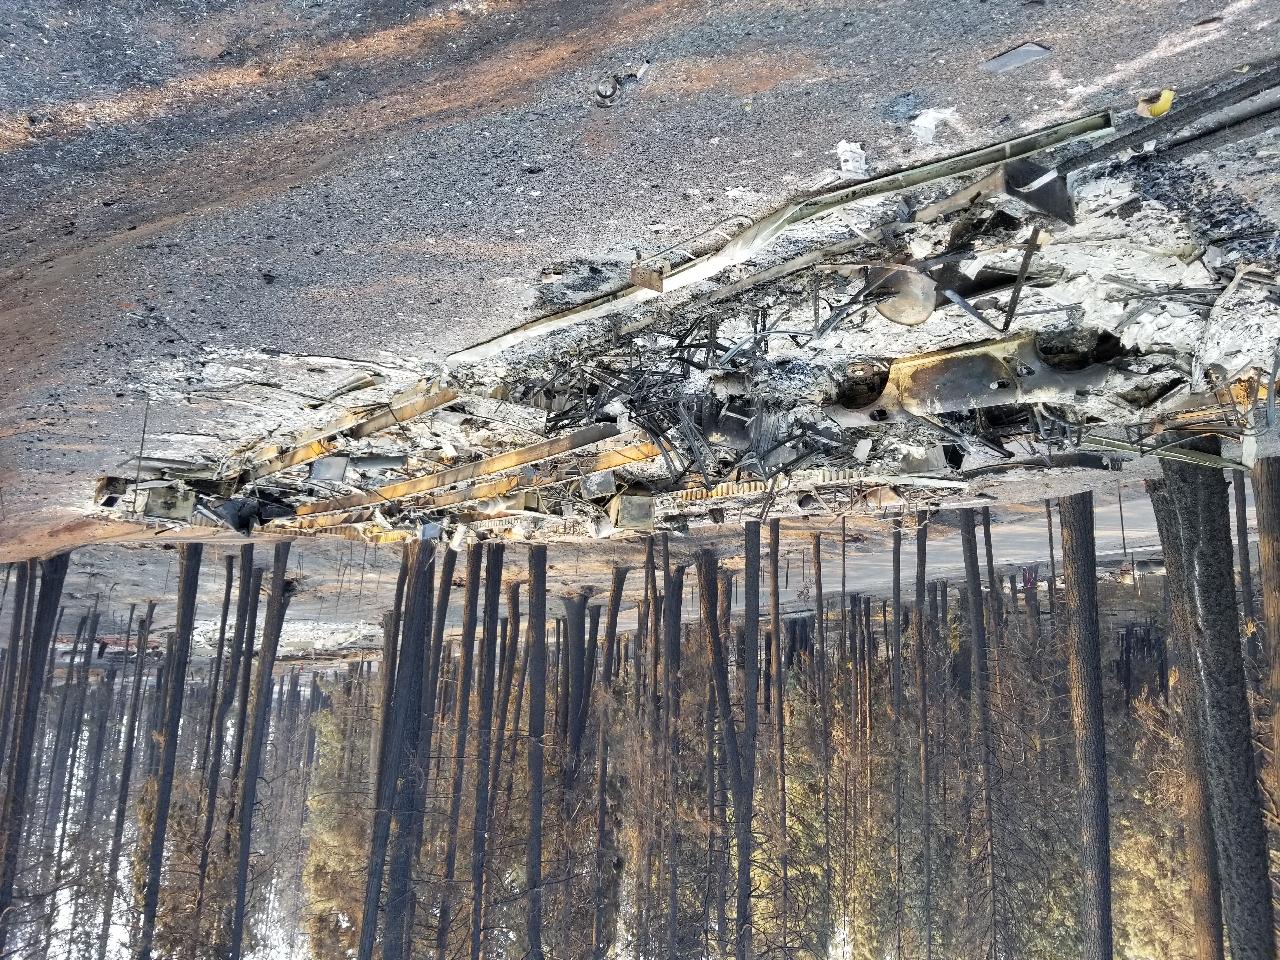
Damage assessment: destroyed